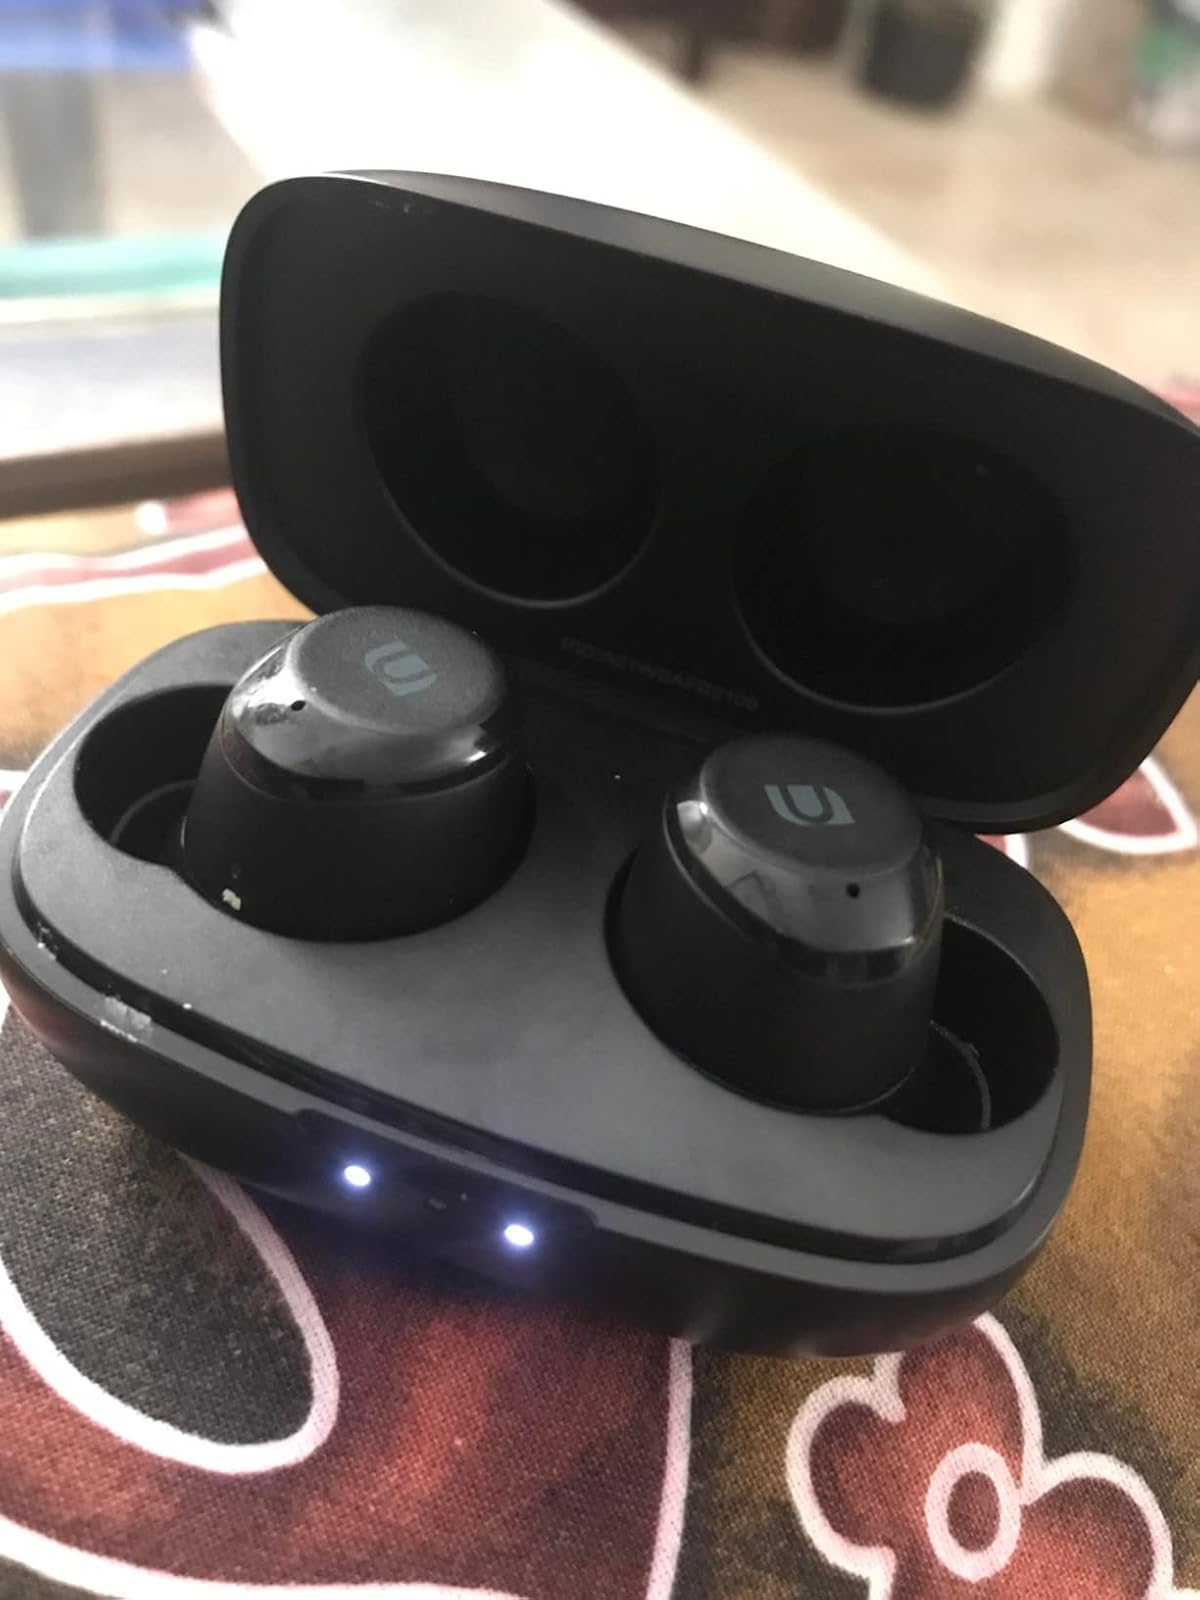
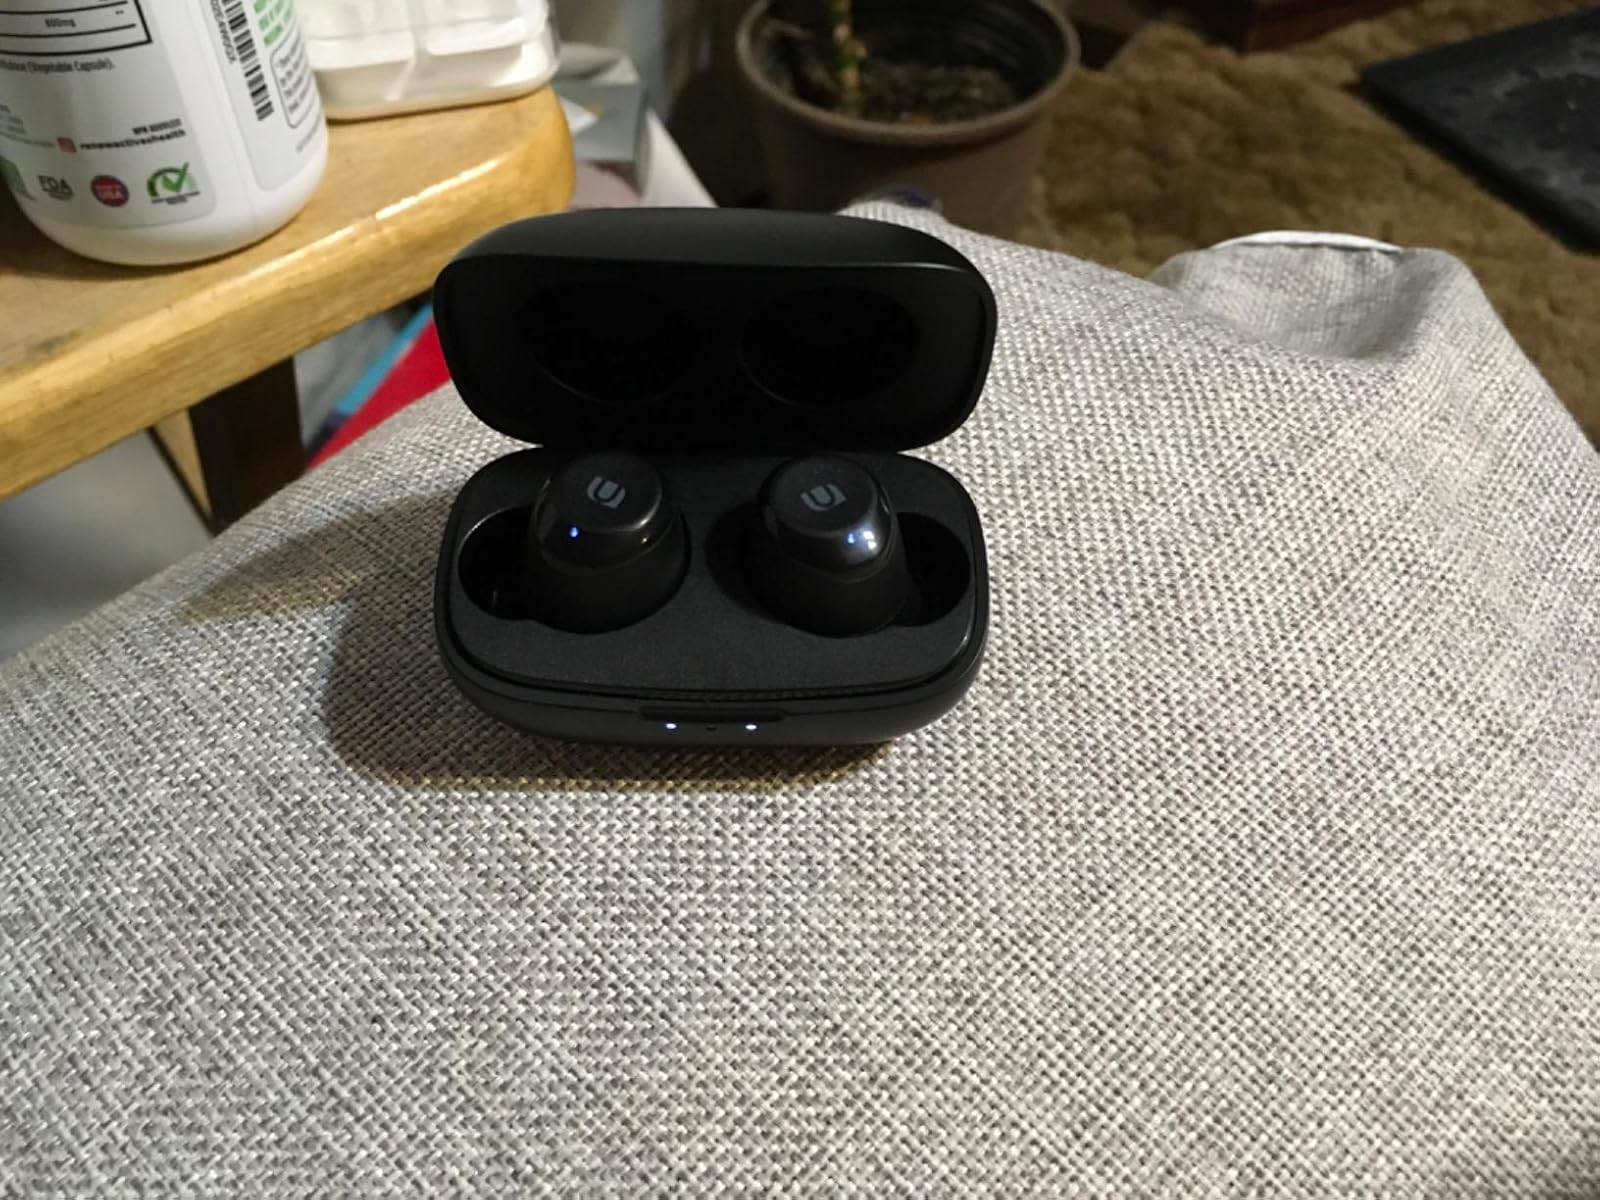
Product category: earbuds
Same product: yes